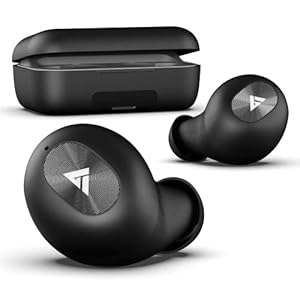
Boult Audio AirBass PowerBuds with Inbuilt Powerbank
Category: Electronics
Price: 1499 (list price: 8999)
Rating: 3.7 (28,324 ratings)
About this product: One Touch Control & Voice Assistan:] With one multifunction button, you can play/pause, previous/next track and answer/hang-up calls.Voice assistant function lets you access siri/Google Assistant. 20m Transmission Distance. Driver Size : 6mm, Auto pairing|[Auto pairing ] Automatically pair with your device as soon as you take them out of the case. No need to manually pair to your device each time|Offers playback time of up to 6 hours for every charge. Carrying case can give 4 additional charges to the earbuds making total play-time of up to 120 Hours|Monopod Feature] The earbuds can be used separately after successful pairing. Not only listening to both earbuds in stereo mode, but also it can be used as monopods to enjoy the music & take calls|IPX7 waterproof- earbuds and charging case inner Nano-coating makes it possible to waterproof for 1 meters deep for 30 minutes.Ideal for sweating it out at the gym. Even Wash the earbuds and base|Designed with latest Bluetooth 5.0, the wireless earbuds own fast and stable transmission without tangling. Improved high quality mic for both earbuds bring a better call performance. 20m Transmission Distance